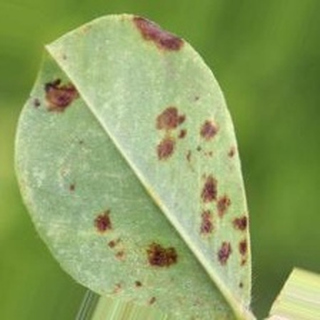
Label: groundnut_rust